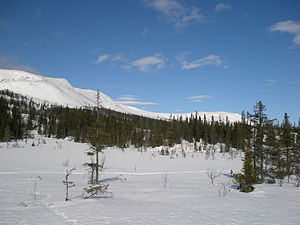
Oldfjällen
Oldfjällen på vårvintern
Oldfjällen er et bjergområde i nærheden af Jovnevaerie sameby i Offerdals sogn, Krokoms kommun, Jämtland i Sverige. Området ligger mellem Sösjöfjällen i Kalls socken, Åre kommun, og Stenfjällen.